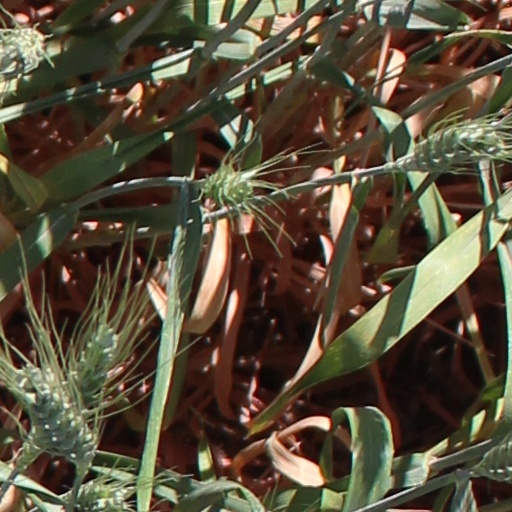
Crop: wheat